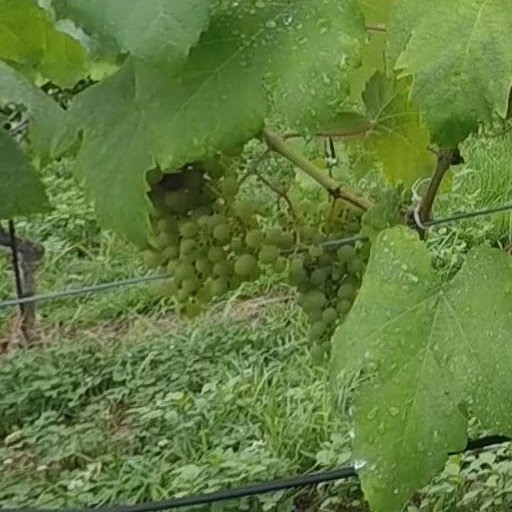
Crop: grape